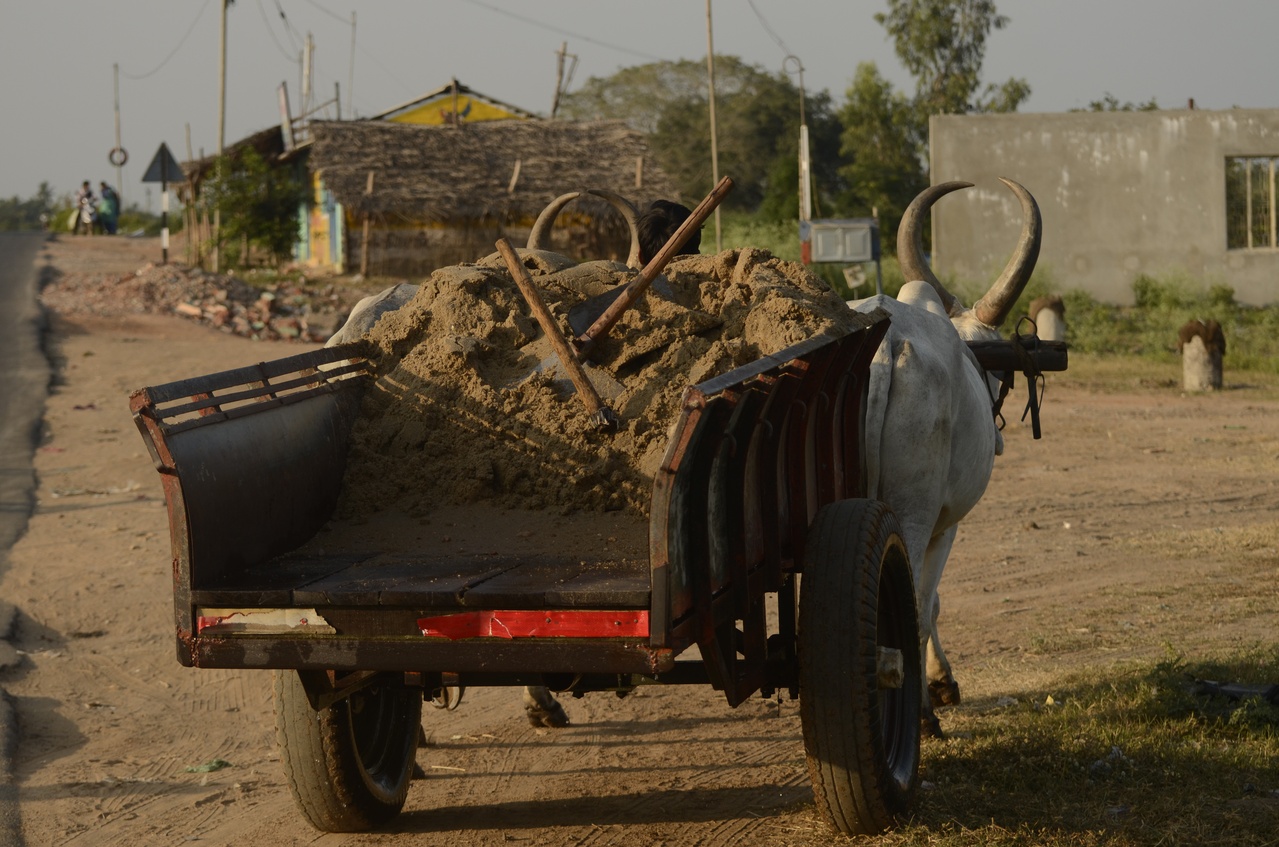
sand mined from river and carried in bullock cart in Thanjavur, Tamil Nadu1